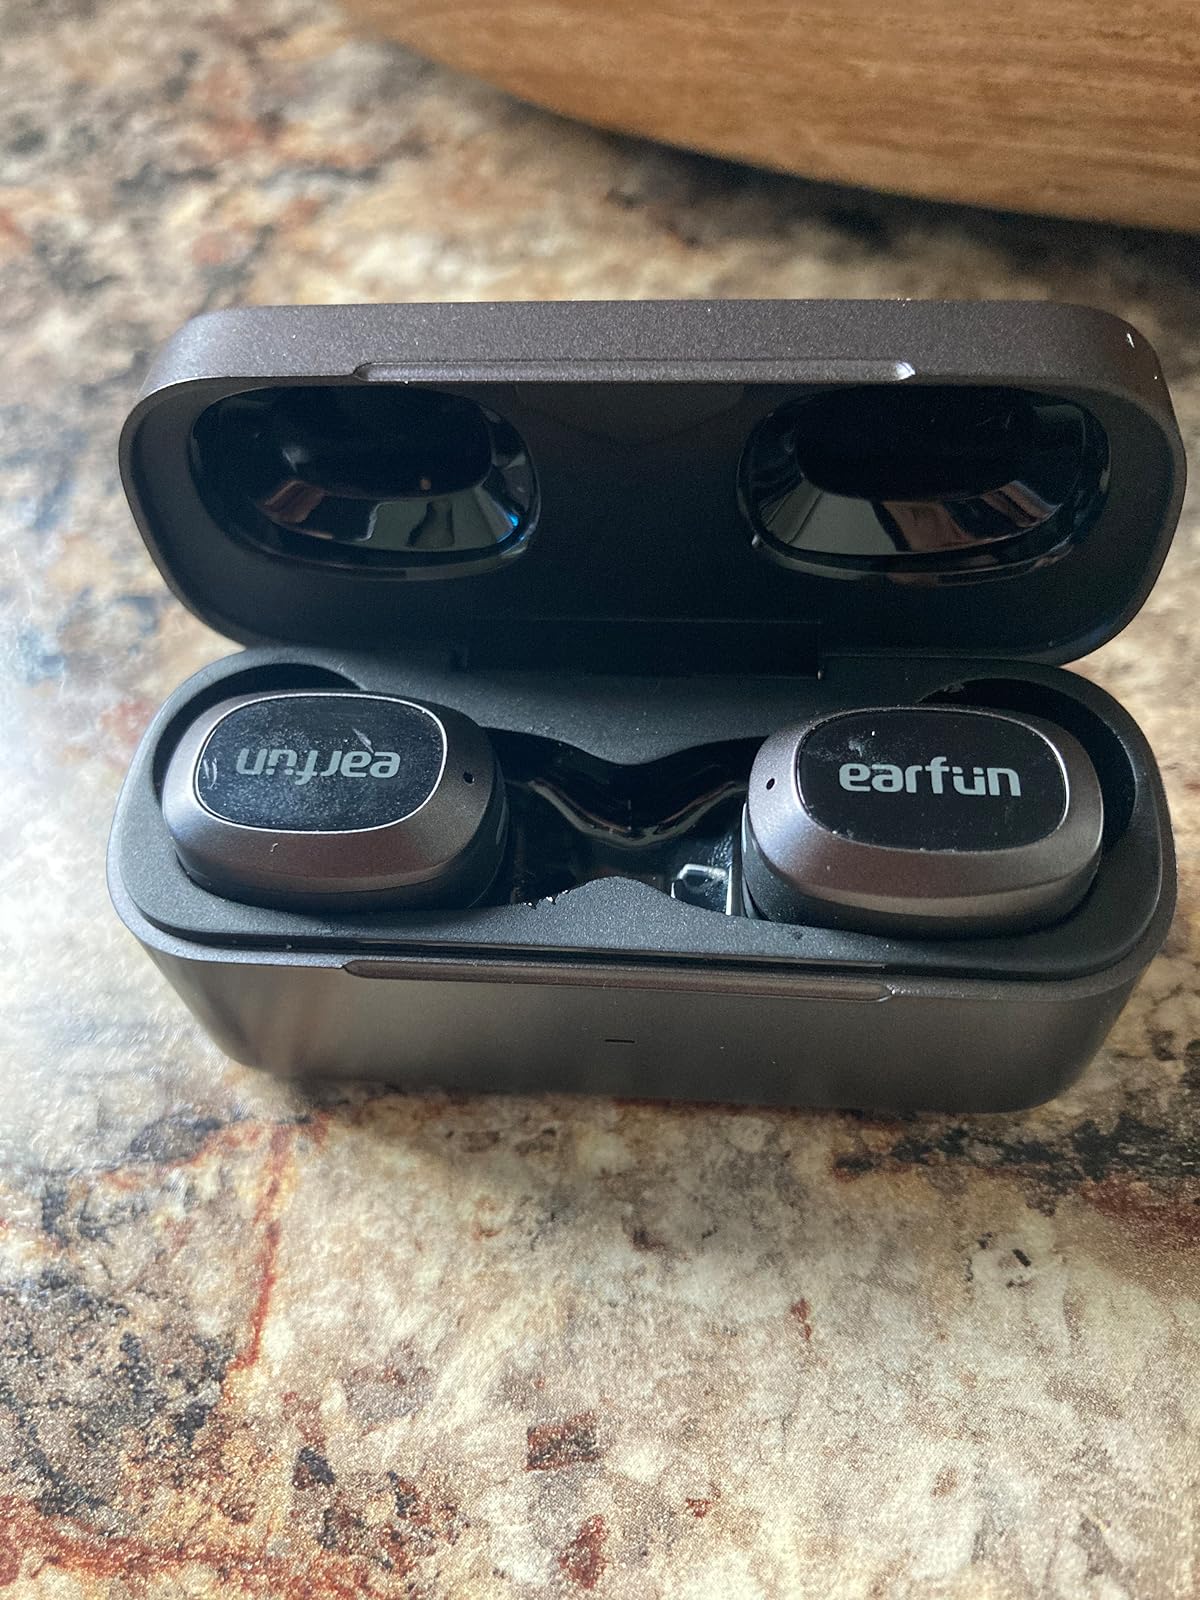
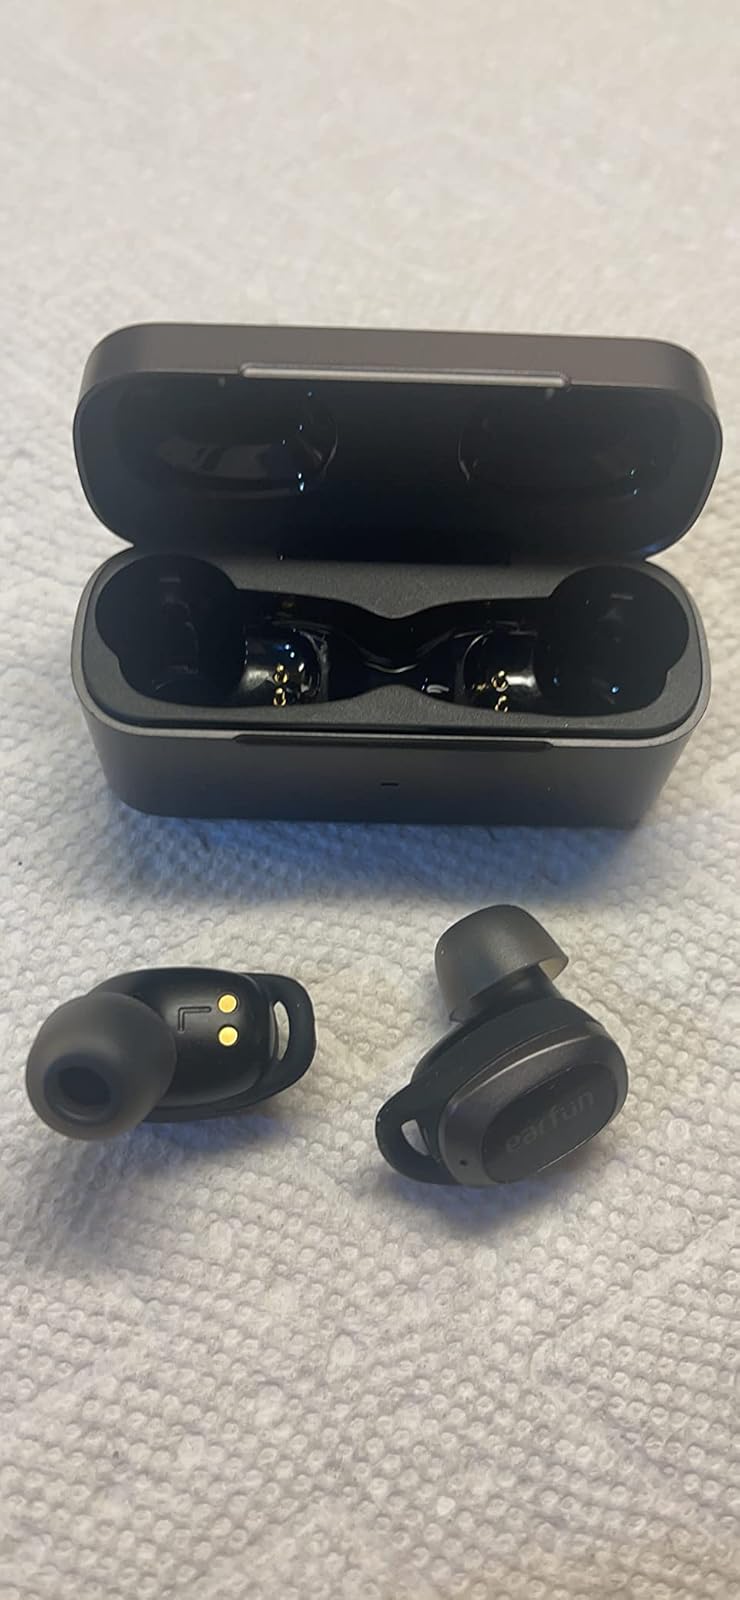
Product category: earbuds
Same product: yes